Poverty Point culture

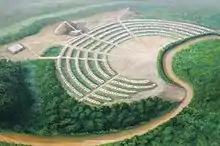
Artist's reconstruction

Preceding the Poverty Point Culture is the Watson Brake site in present-day Ouachita Parish, Louisiana, where eleven earthwork mounds were built beginning about 3500 BC. Watson Brake is one of the earliest mound complexes in the Americas. Next oldest is the Poverty Point Culture, which thrived from 1730 to 1350 BC, during the late Archaic period in North America. Evidence of this mound builder culture has been found at more than 100 sites, including the Jaketown Site near Belzoni, Mississippi. The largest and best-known site is at Poverty Point, located on the Macon Ridge near present-day Epps, Louisiana. The culture is named for the archeological site, which is in turn named after a 19th century cotton plantation built in the area.